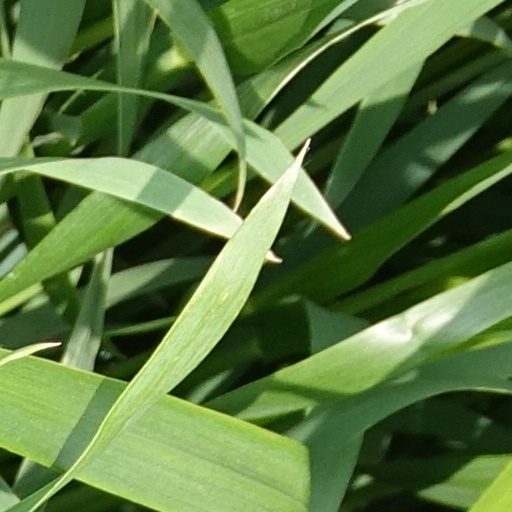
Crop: wheat